Christoffer Dybvad

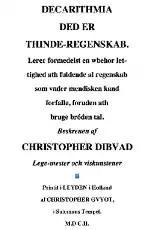
"Decarithmia. Ded er Thinde-Regnskab" (1602)

Christoffer Dybvad (1578–1622) was a Danish mathematician. He was born in Copenhagen, the son of Professor Jørgen Dybvad.